Concordancia (Argentina)

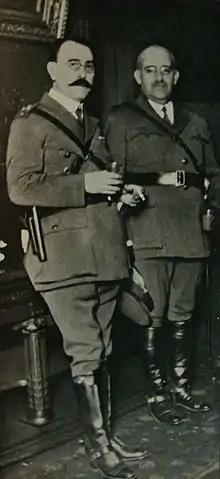
Generals Uriburu and Justo formed the Concordance with right-wing politicians who shared their distrust of the electorate.

Yrigoyen's opponents within the UCR during the 1920s, who referred to themselves as "Antipersonalists" (in reference to their belief that the populist leader was advancing a personality cult) became divided by the 1930 coup. Opponents of the coup itself would support former President Marcelo Torcuato de Alvear, while more conservative UCR figures supported former Senate President Leopoldo Melo. These latter, in turn, joined Conservative and Democratic leaders (successors of the National Autonomist Party (PAN) that had controlled Argentine politics from 1874 to 1916) following a meeting in the Hotel Castelar in downtown Buenos Aires, and the resulting agreement became known as the "Concordance."